Rolland-Pilain

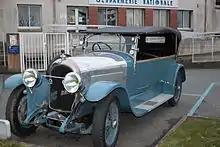
Rolland-Pilain 2-litre

Rolland-Pilain was a French car maker formally established on 4 November 1905 at 95, rue Victor-Hugo in Tours by François Rolland and Émile Pilain.